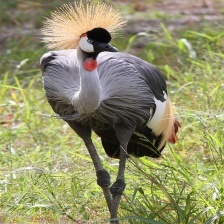
Species: AFRICAN CROWNED CRANE
Scientific name: BALEARICA REGULORUM
ImageNet parent category: crane